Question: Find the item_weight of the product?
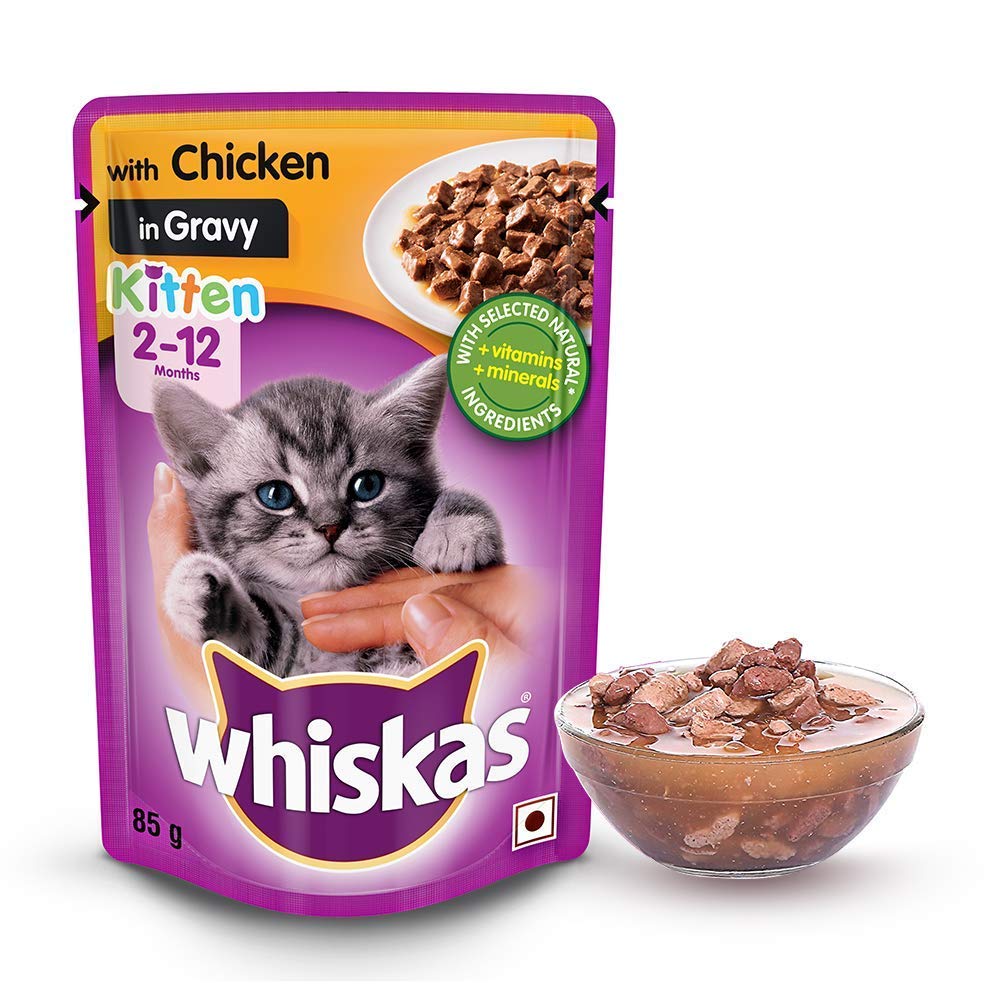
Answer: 85.0 gram